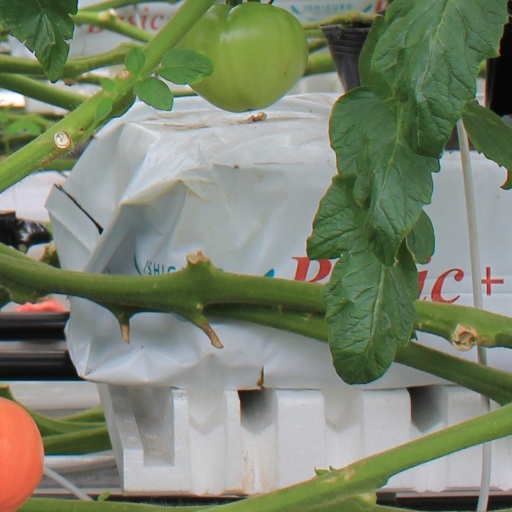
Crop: tomato